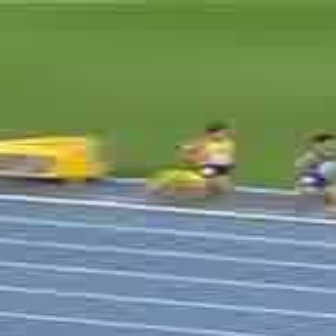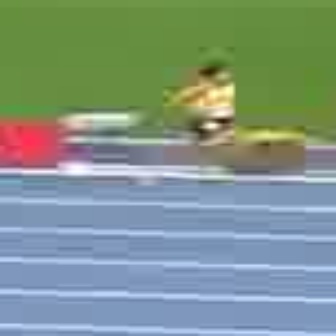
  Please identify the target specified by the bounding box [168,122,250,204] in the first image and locate it in the second image. Return the coordinates in [x_min,y_min,x_max,y_max] format.
Answer: [148,59,258,170]